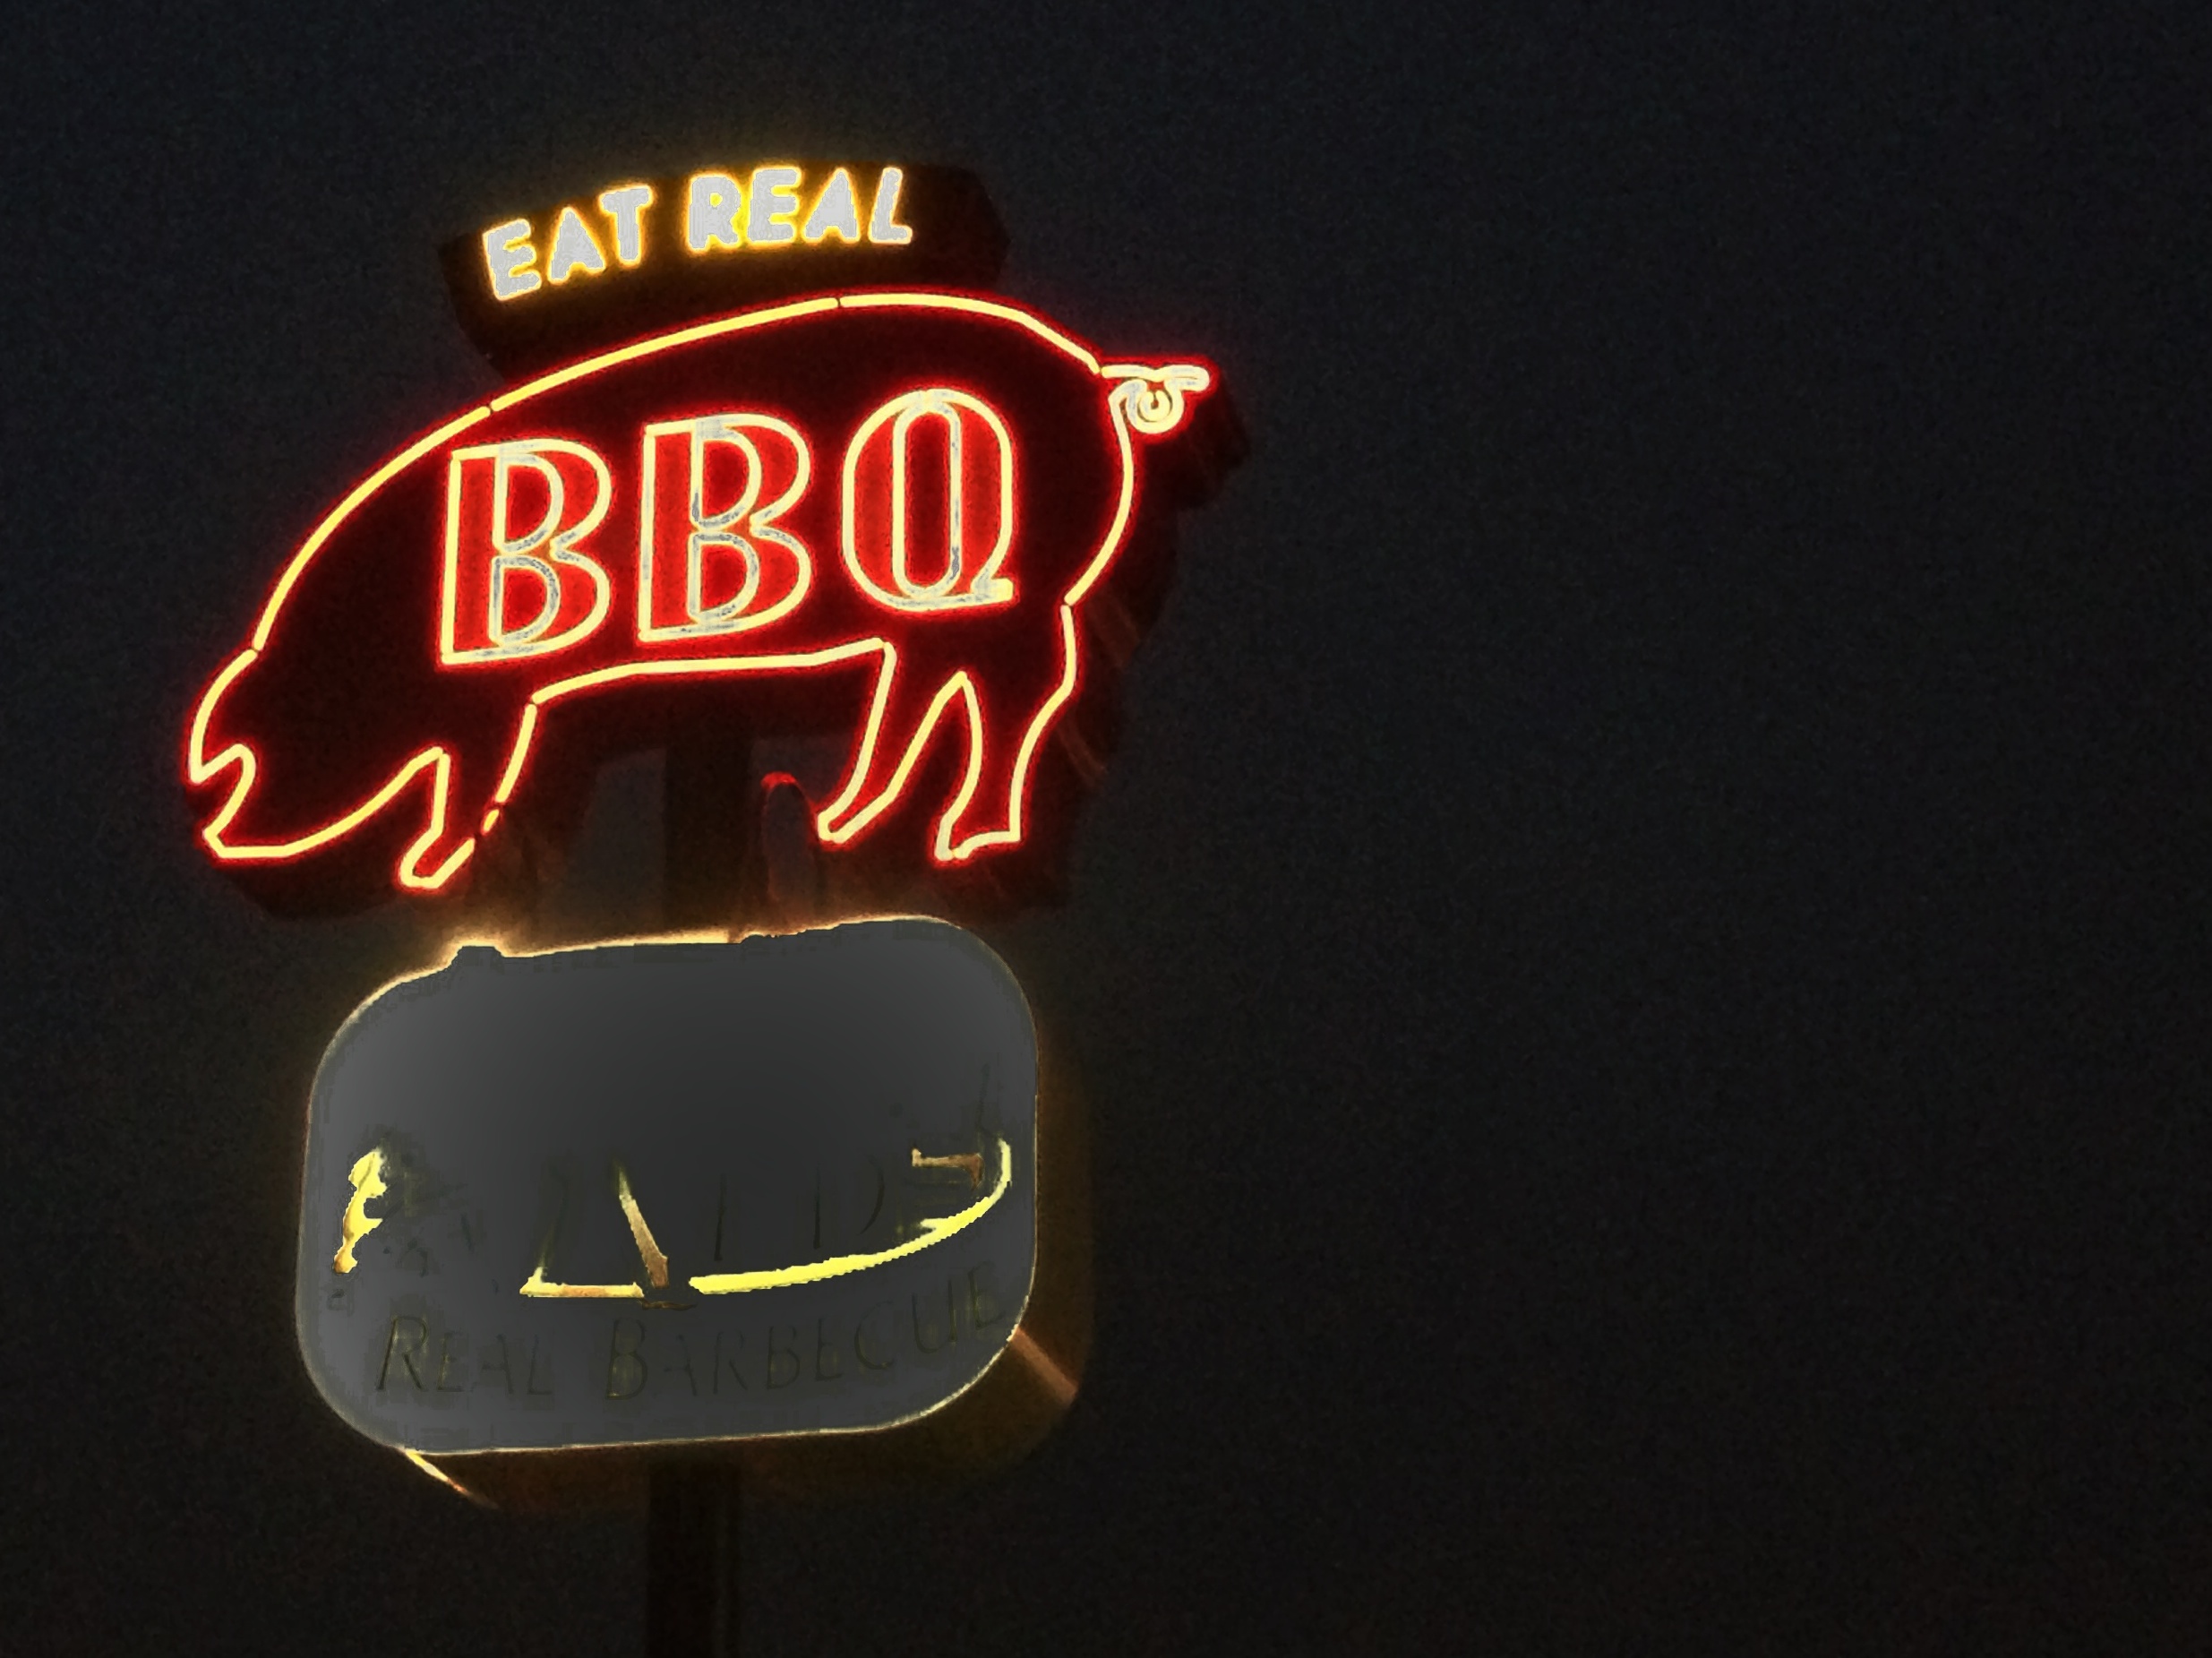
light, night, number, sign, darkness, signage, lighting, neon, neon sign, font, cool image, electronic signage